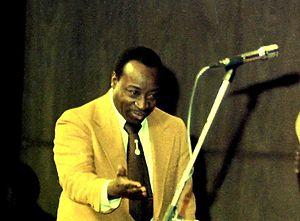
David Louis Bartholomew, dit Dave Bartholomew, est un trompettiste, chanteur, chef d'orchestre, compositeur et arrangeur américain de rhythm and blues et de rock 'n' roll.